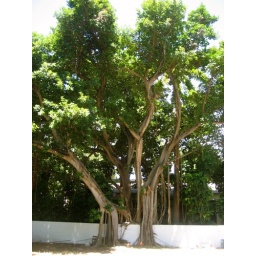
cool tree now hidden by construction fence